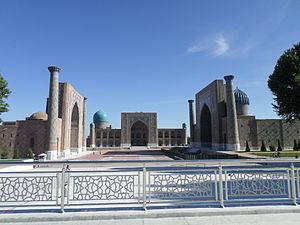
Le Régistan, ou Réghistan, est l'ancien cœur de la ville de Samarcande, en Ouzbékistan. Le nom de Régistan signifie « place sablonneuse » en persan.
La culture de l'Ouzbékistan, comme celles des autres républiques d'Asie centrale, s'est enrichie à la fois des apports russes et orientaux.